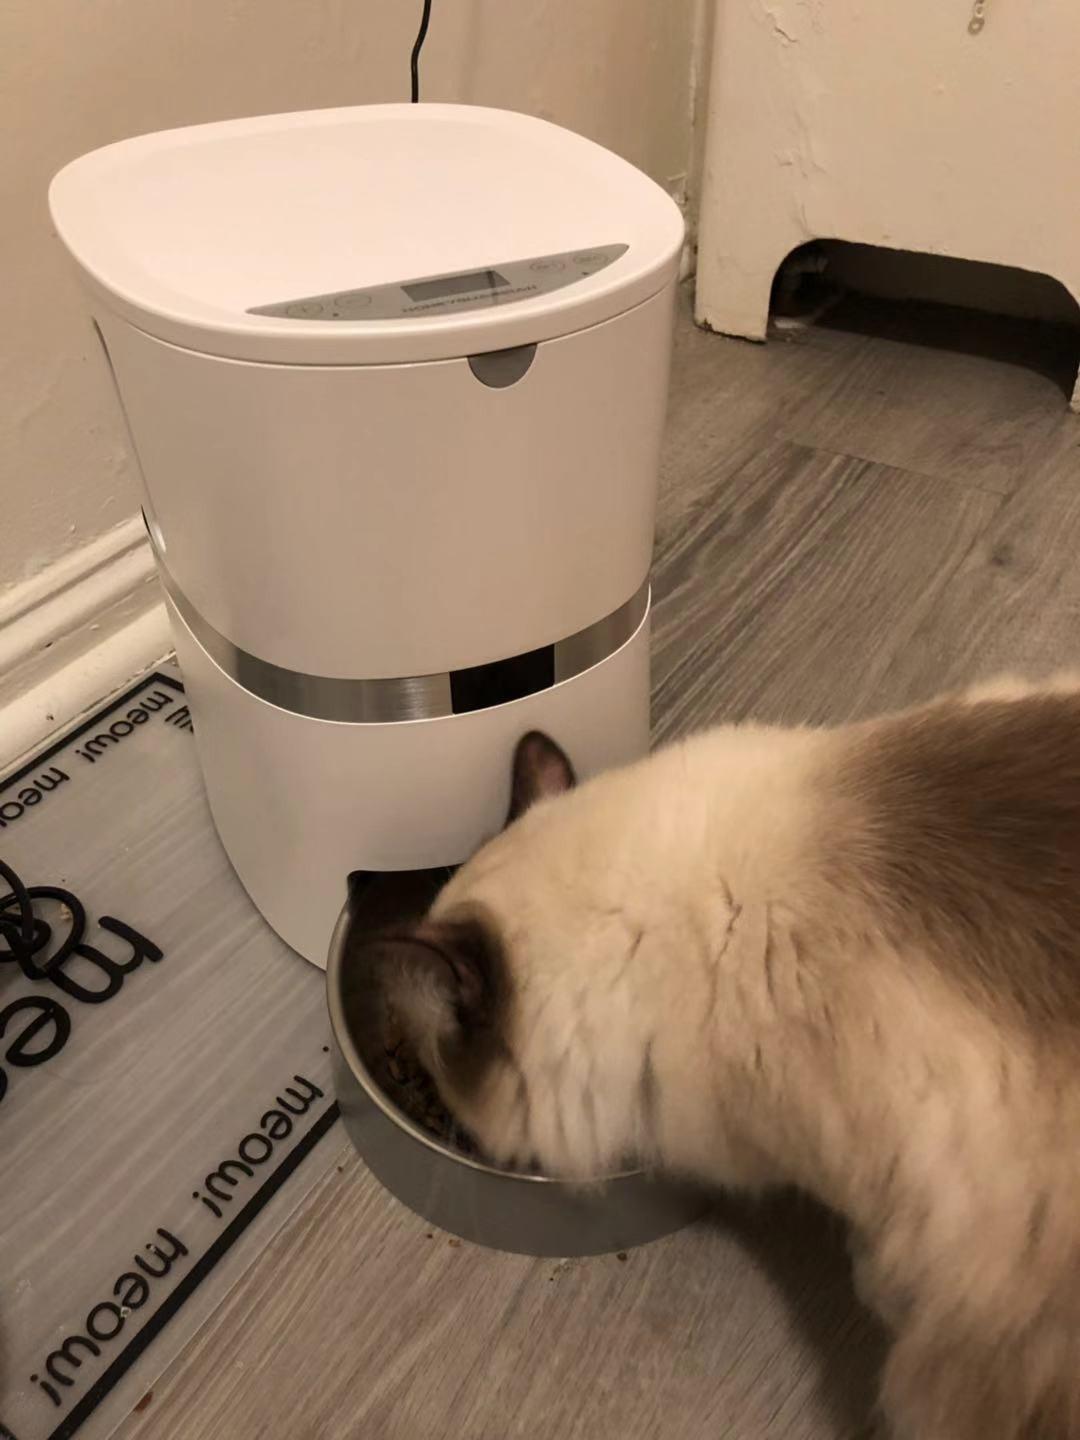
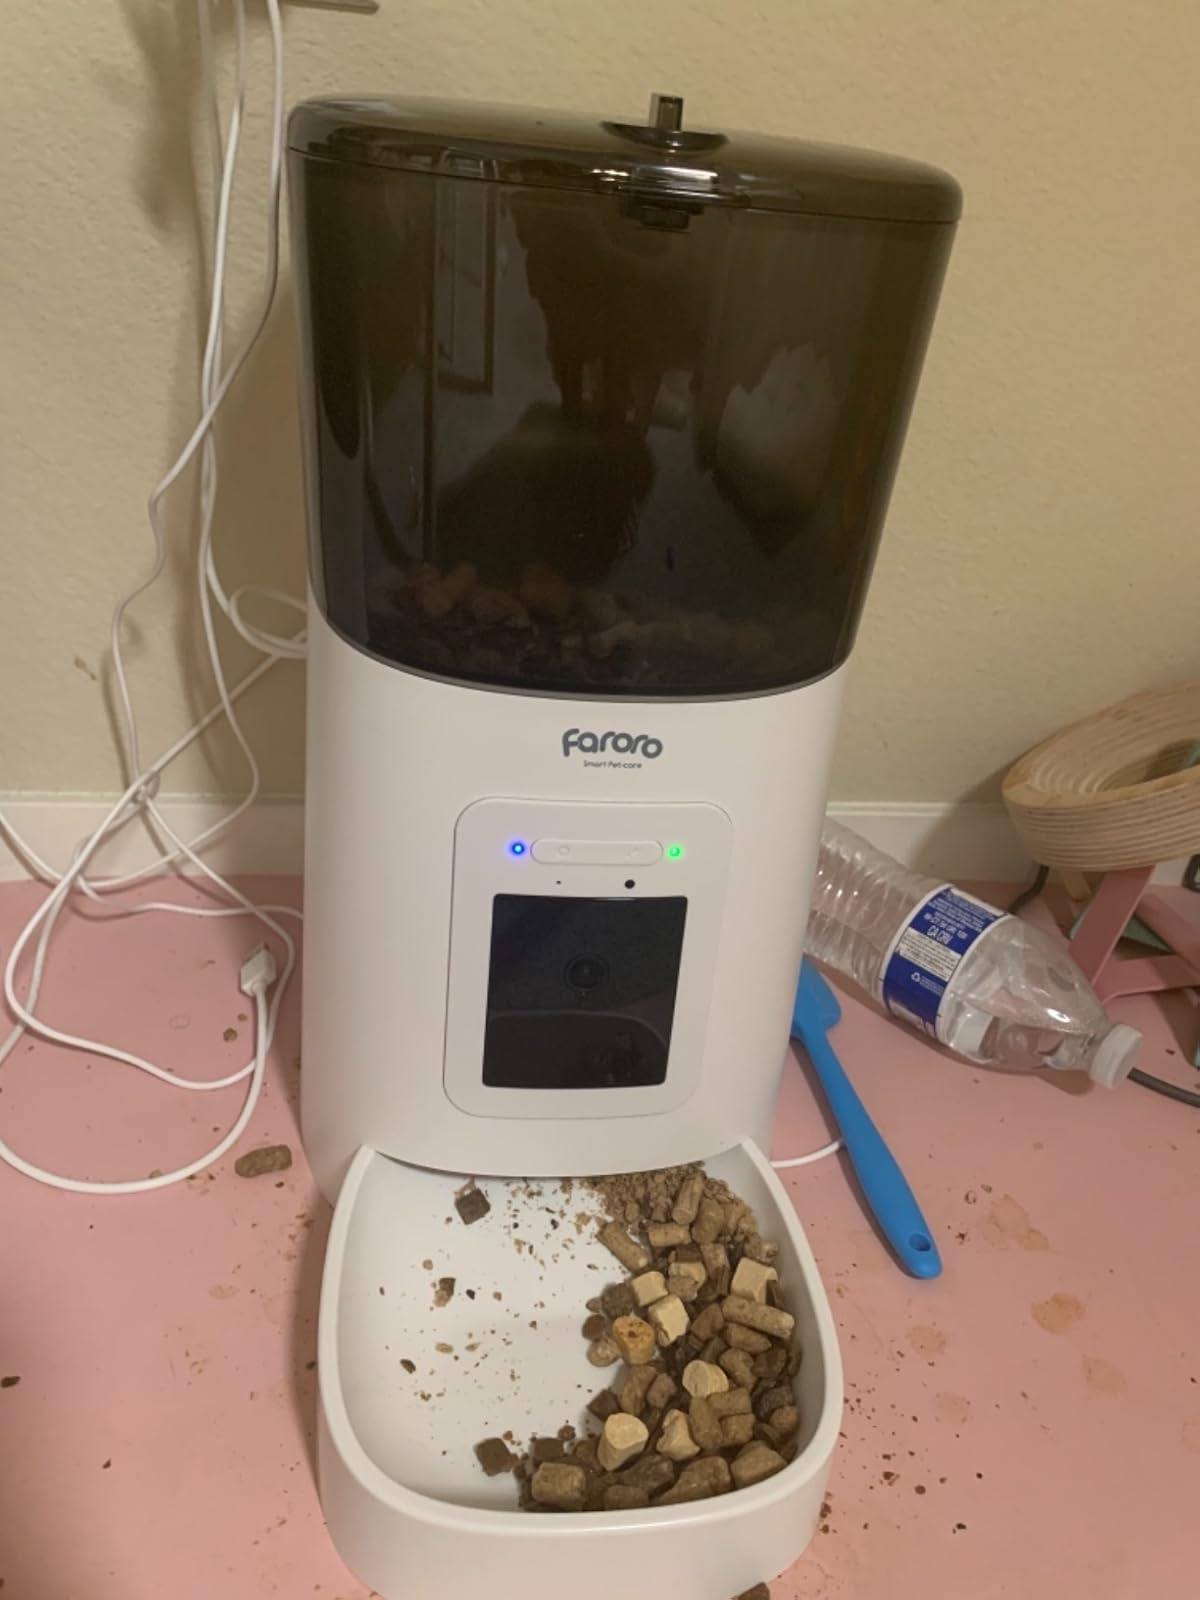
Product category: items_feeder
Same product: no